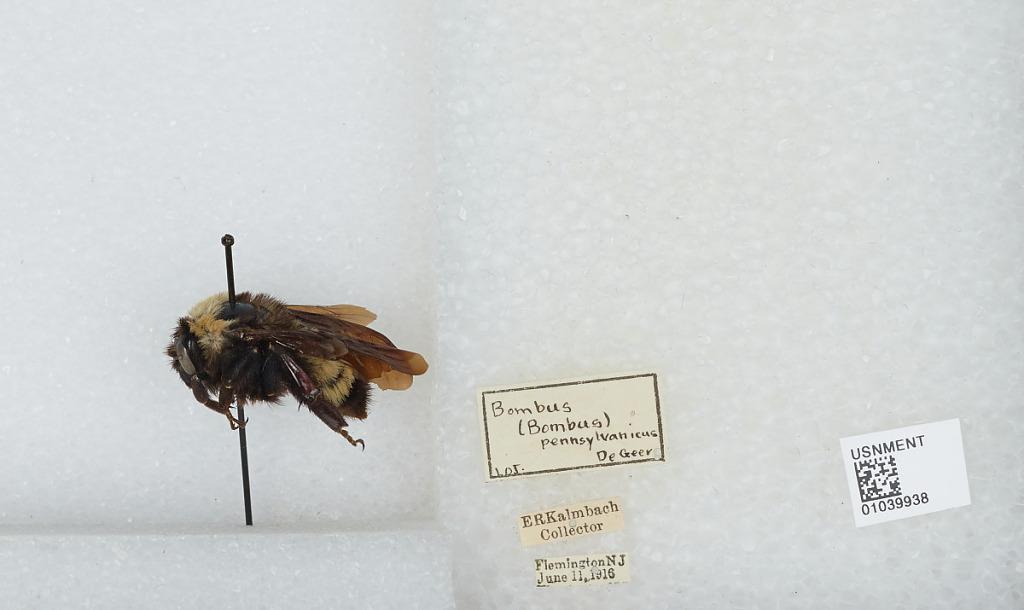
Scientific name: Bombus (Fervidobombus) pensylvanicus pensylvanicus (De Geer)
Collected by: E. Kalmbach
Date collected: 1916-6-11
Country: United States
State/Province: New Jersey
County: Hunterdon
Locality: Flemington
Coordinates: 40.5086, -74.86